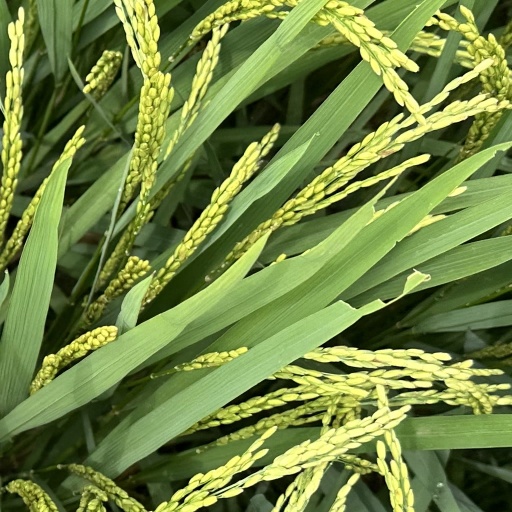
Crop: rice